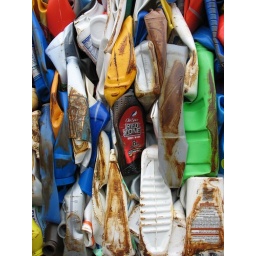
This is just a bunch of plastic containers all smashed together. Found at a small recycling plant in Lewisburg, PA.